Brendan McFarlane

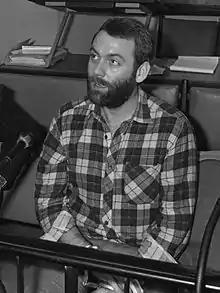
Brendan McFarlane in 1986

Brendan McFarlane (1951 – 21 February 2025) was an Irish republican activist. Born into a Roman Catholic family, he was brought up in the Ardoyne area of north Belfast, Northern Ireland. At 16, he left Belfast to train as a priest in a north Wales seminary. He joined the Provisional IRA in 1969. In 1976, he was sentenced to life imprisonment for his leading role in the Bayardo Bar attack which left 4 civilians dead, injuring other 50 others.